Portskewett

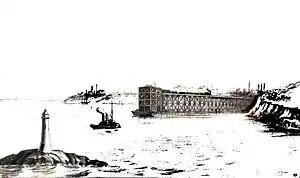
Bristol and South Wales Union Railway pier

By the 18th century, a regular ferry service crossed the Severn estuary from Black Rock to New Passage on the Bristol side, carrying passengers, cattle and iron ore. The Black Rock Hotel served travellers and became a popular local entertainment venue; it was later destroyed by fire. In 1863, the Bristol and South Wales Union Railway built a branch from the main line to Black Rock. Trains would travel out onto a wooden pier, where the passengers would get off before climbing aboard the ferries. The pier was severely damaged by fire in 1881 and demolished after the Severn Tunnel opened in 1886, but parts can still be seen at low tide.